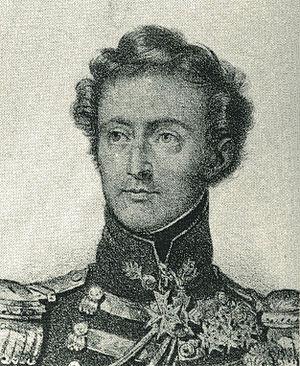
Auguste du Vergier de La Rochejaquelein (1784 - 1868)
Auguste du Vergier de La Rochejaquelein, né le 17 avril 1784 à La Jaudonnière, mort le 21 novembre 1868 à Paris, est un militaire français et un général vendéen.
La famille du Vergier de La Rochejaquelein est une ancienne famille de la noblesse du Bas-Poitou éteinte au XIXᵉ siècle.